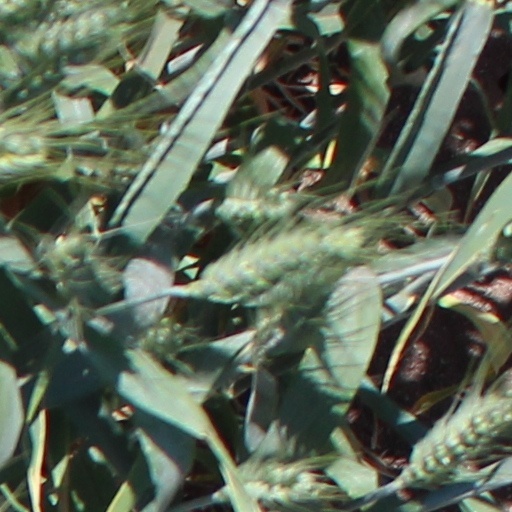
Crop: wheat